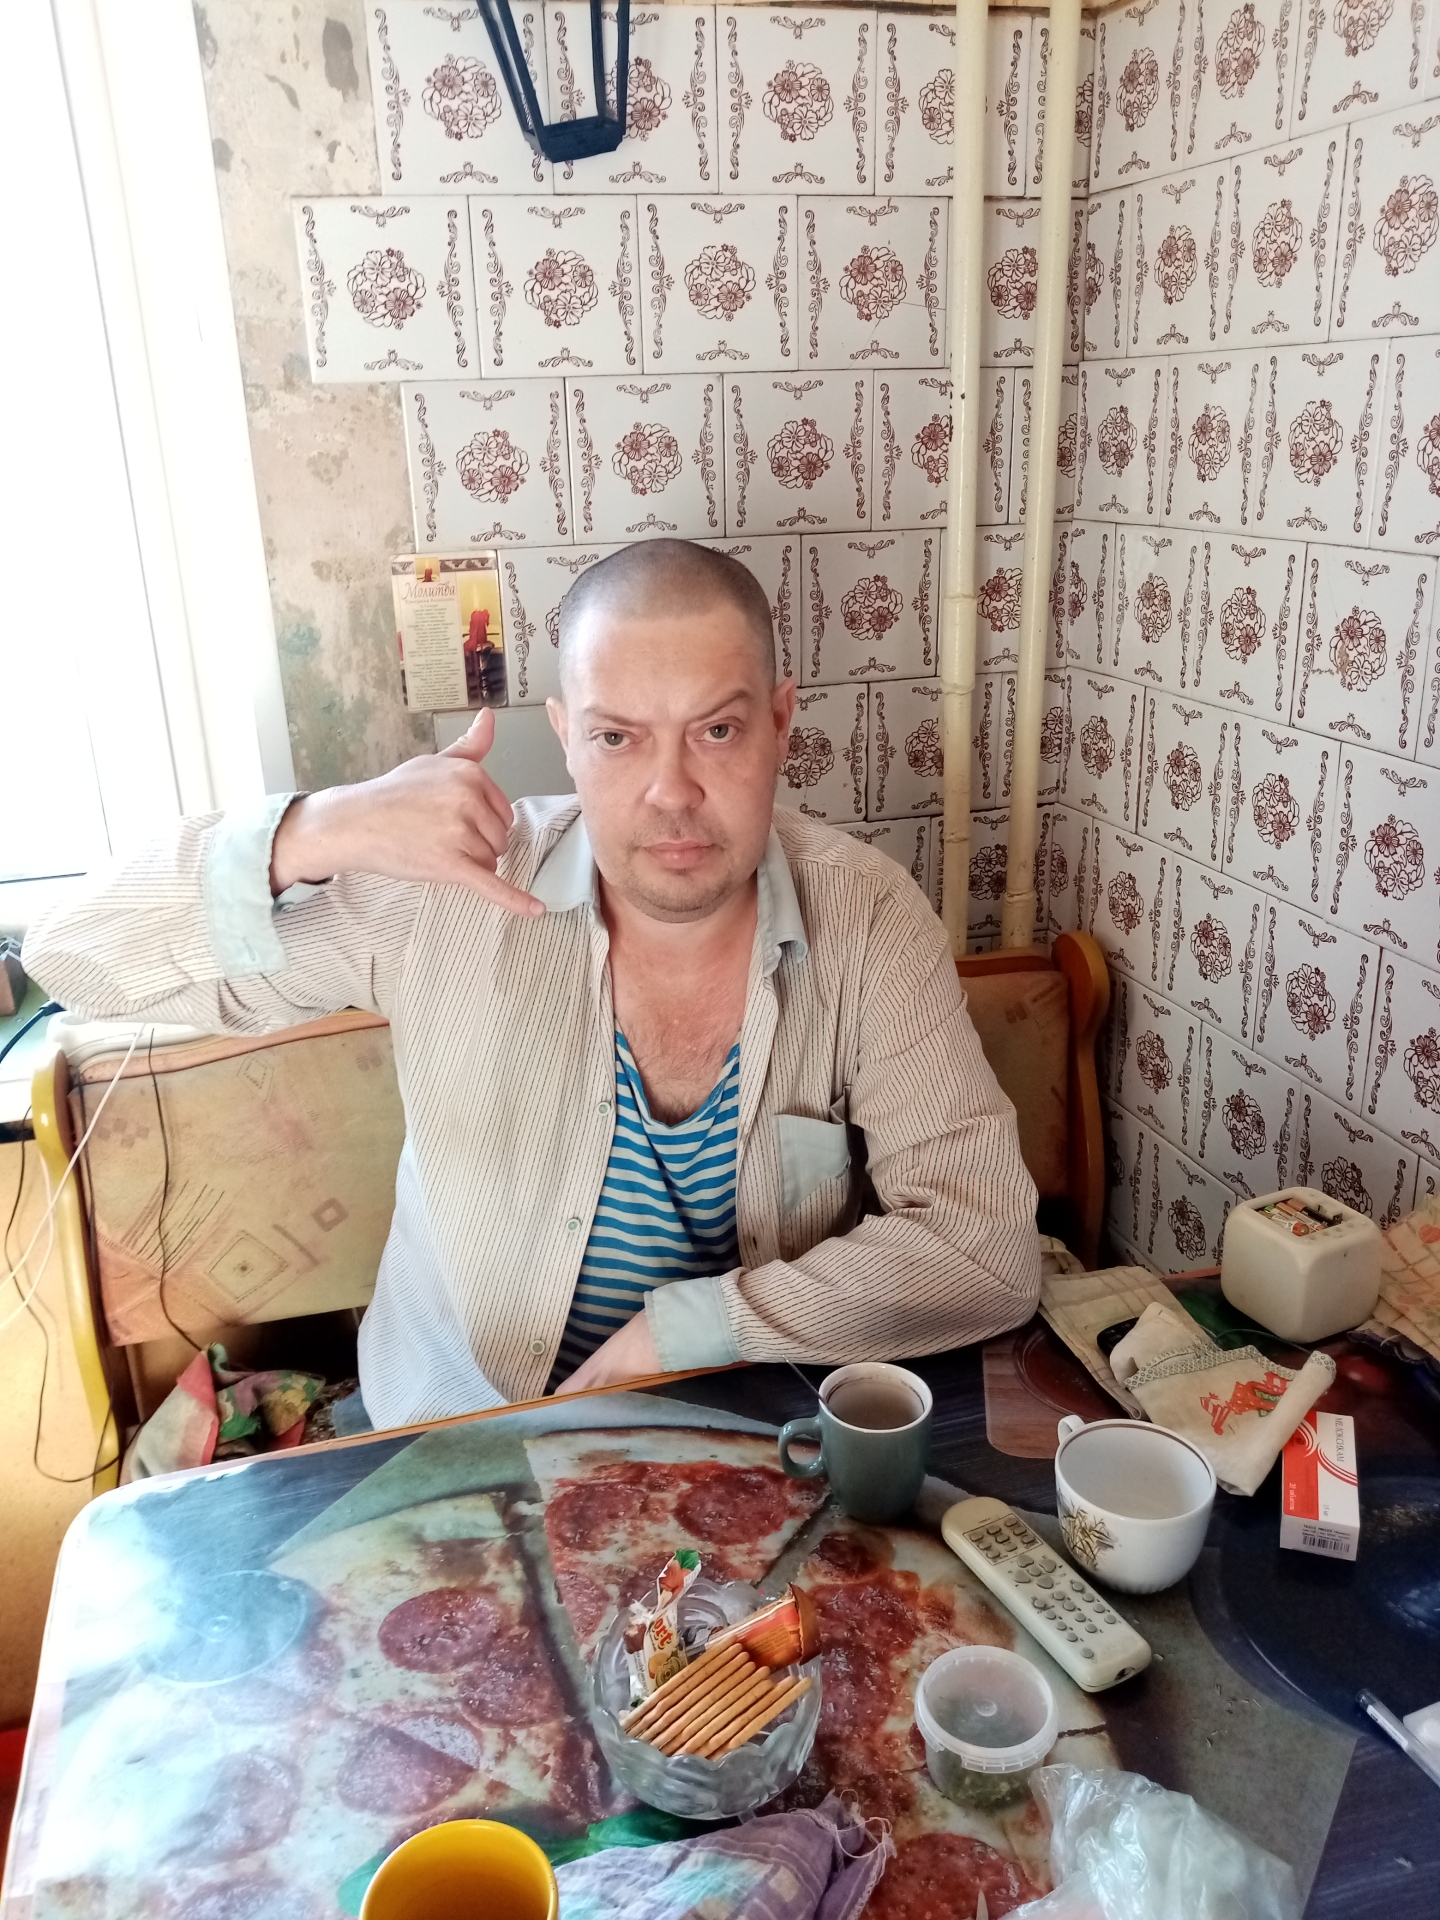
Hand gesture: call